History of books

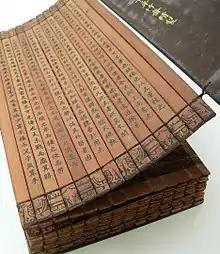
A Chinese bamboo book, The Art of War, commissioned by the Qianlong Emperor in 18th-century China

In ancient times, stone slabs had been used for writing. The oldest surviving books come from the 10th century CE, the earliest belonging to the Buddhist manuscript tradition. Prior to the adoption of paper, these were written on palm leaves, a naturally abundant resource in the southern part of the subcontinent. The pages were usually three feet wide and two inches tall. The process of preparing the palm leaves consisted of drying, polishing, and treating with starch to form a surface suitable for writing. The pages were bound together by a single piece of string on the shorter edge, and held with the longer edge of the manuscript running alongside the user's chest.